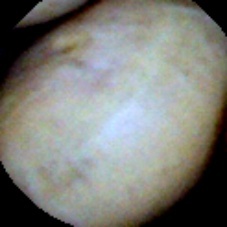
Label: Intact